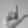
ASL letter: L